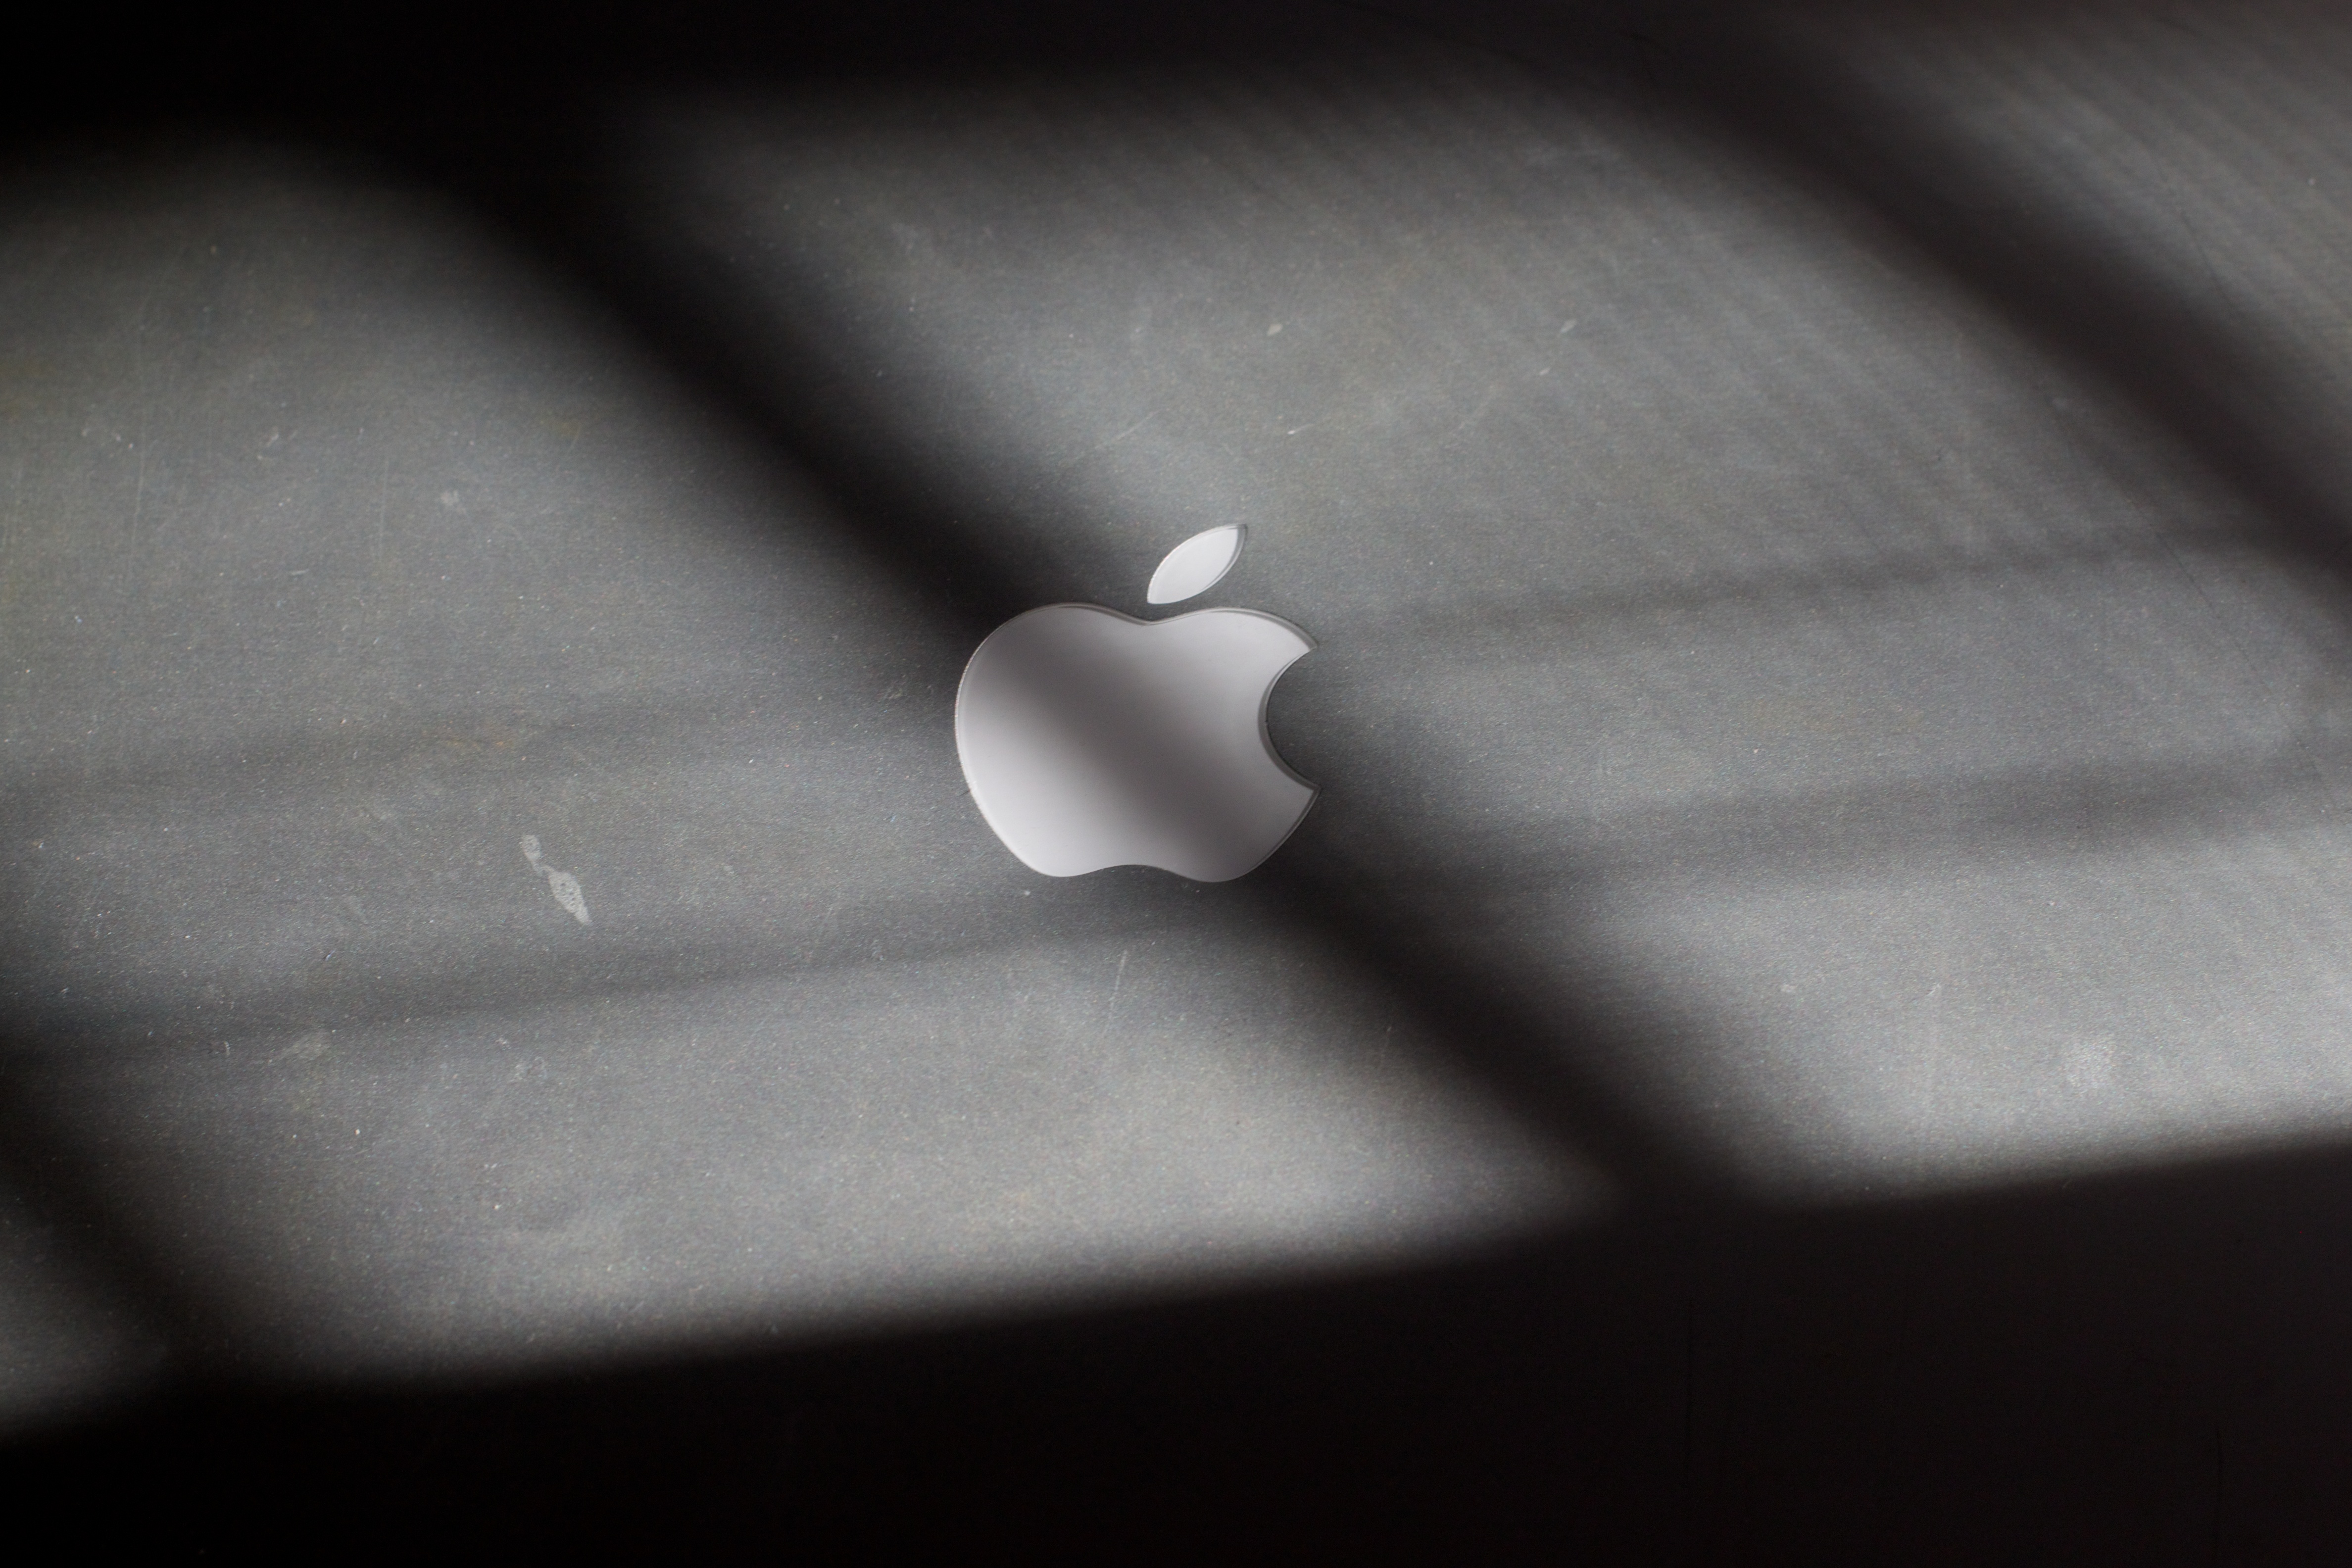
hand, light, black and white, white, photography, shadow, darkness, black, monochrome, material, circle, close up, shape, macro photography, monochrome photography